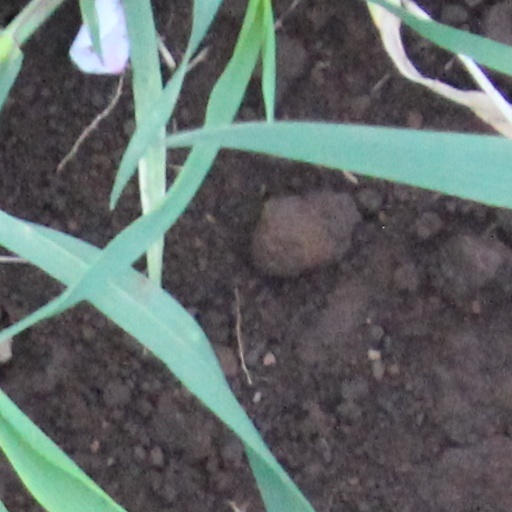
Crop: wheat